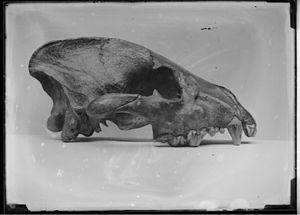
Les hyènes forment la famille des hyénidés, des carnivores terrestres. Bien que la hyène ressemble à un gros chien, elle n'appartient pas au sous-ordre Caniformia mais à celui des Feliformia. Elle est connue pour son cri ressemblant à un rire désagréable qui signifie qu'elle a trouvé de la nourriture.